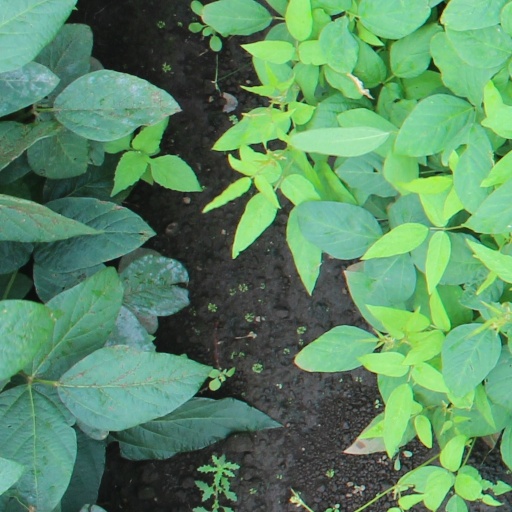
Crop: soybean